Yoshitatsu Yasuda

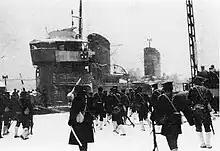
Japanese Navy Land Force deployed during the February 26 Incident. Yasuda participated as a staff officer.

After completing the advanced course at the Naval Gunnery School, he served as the leader of various squads on the battleships "Hiei" and "Mutsu". He later became a student in the specialized course at the Gunnery School and was dispatched to the Imperial Japanese Army Infantry School. Graduates of the specialized course at the Gunnery School were a rarity, with only seven becoming experts in land warfare by 1942 (17th year of Showa). Yasuda was one of the first to achieve this.